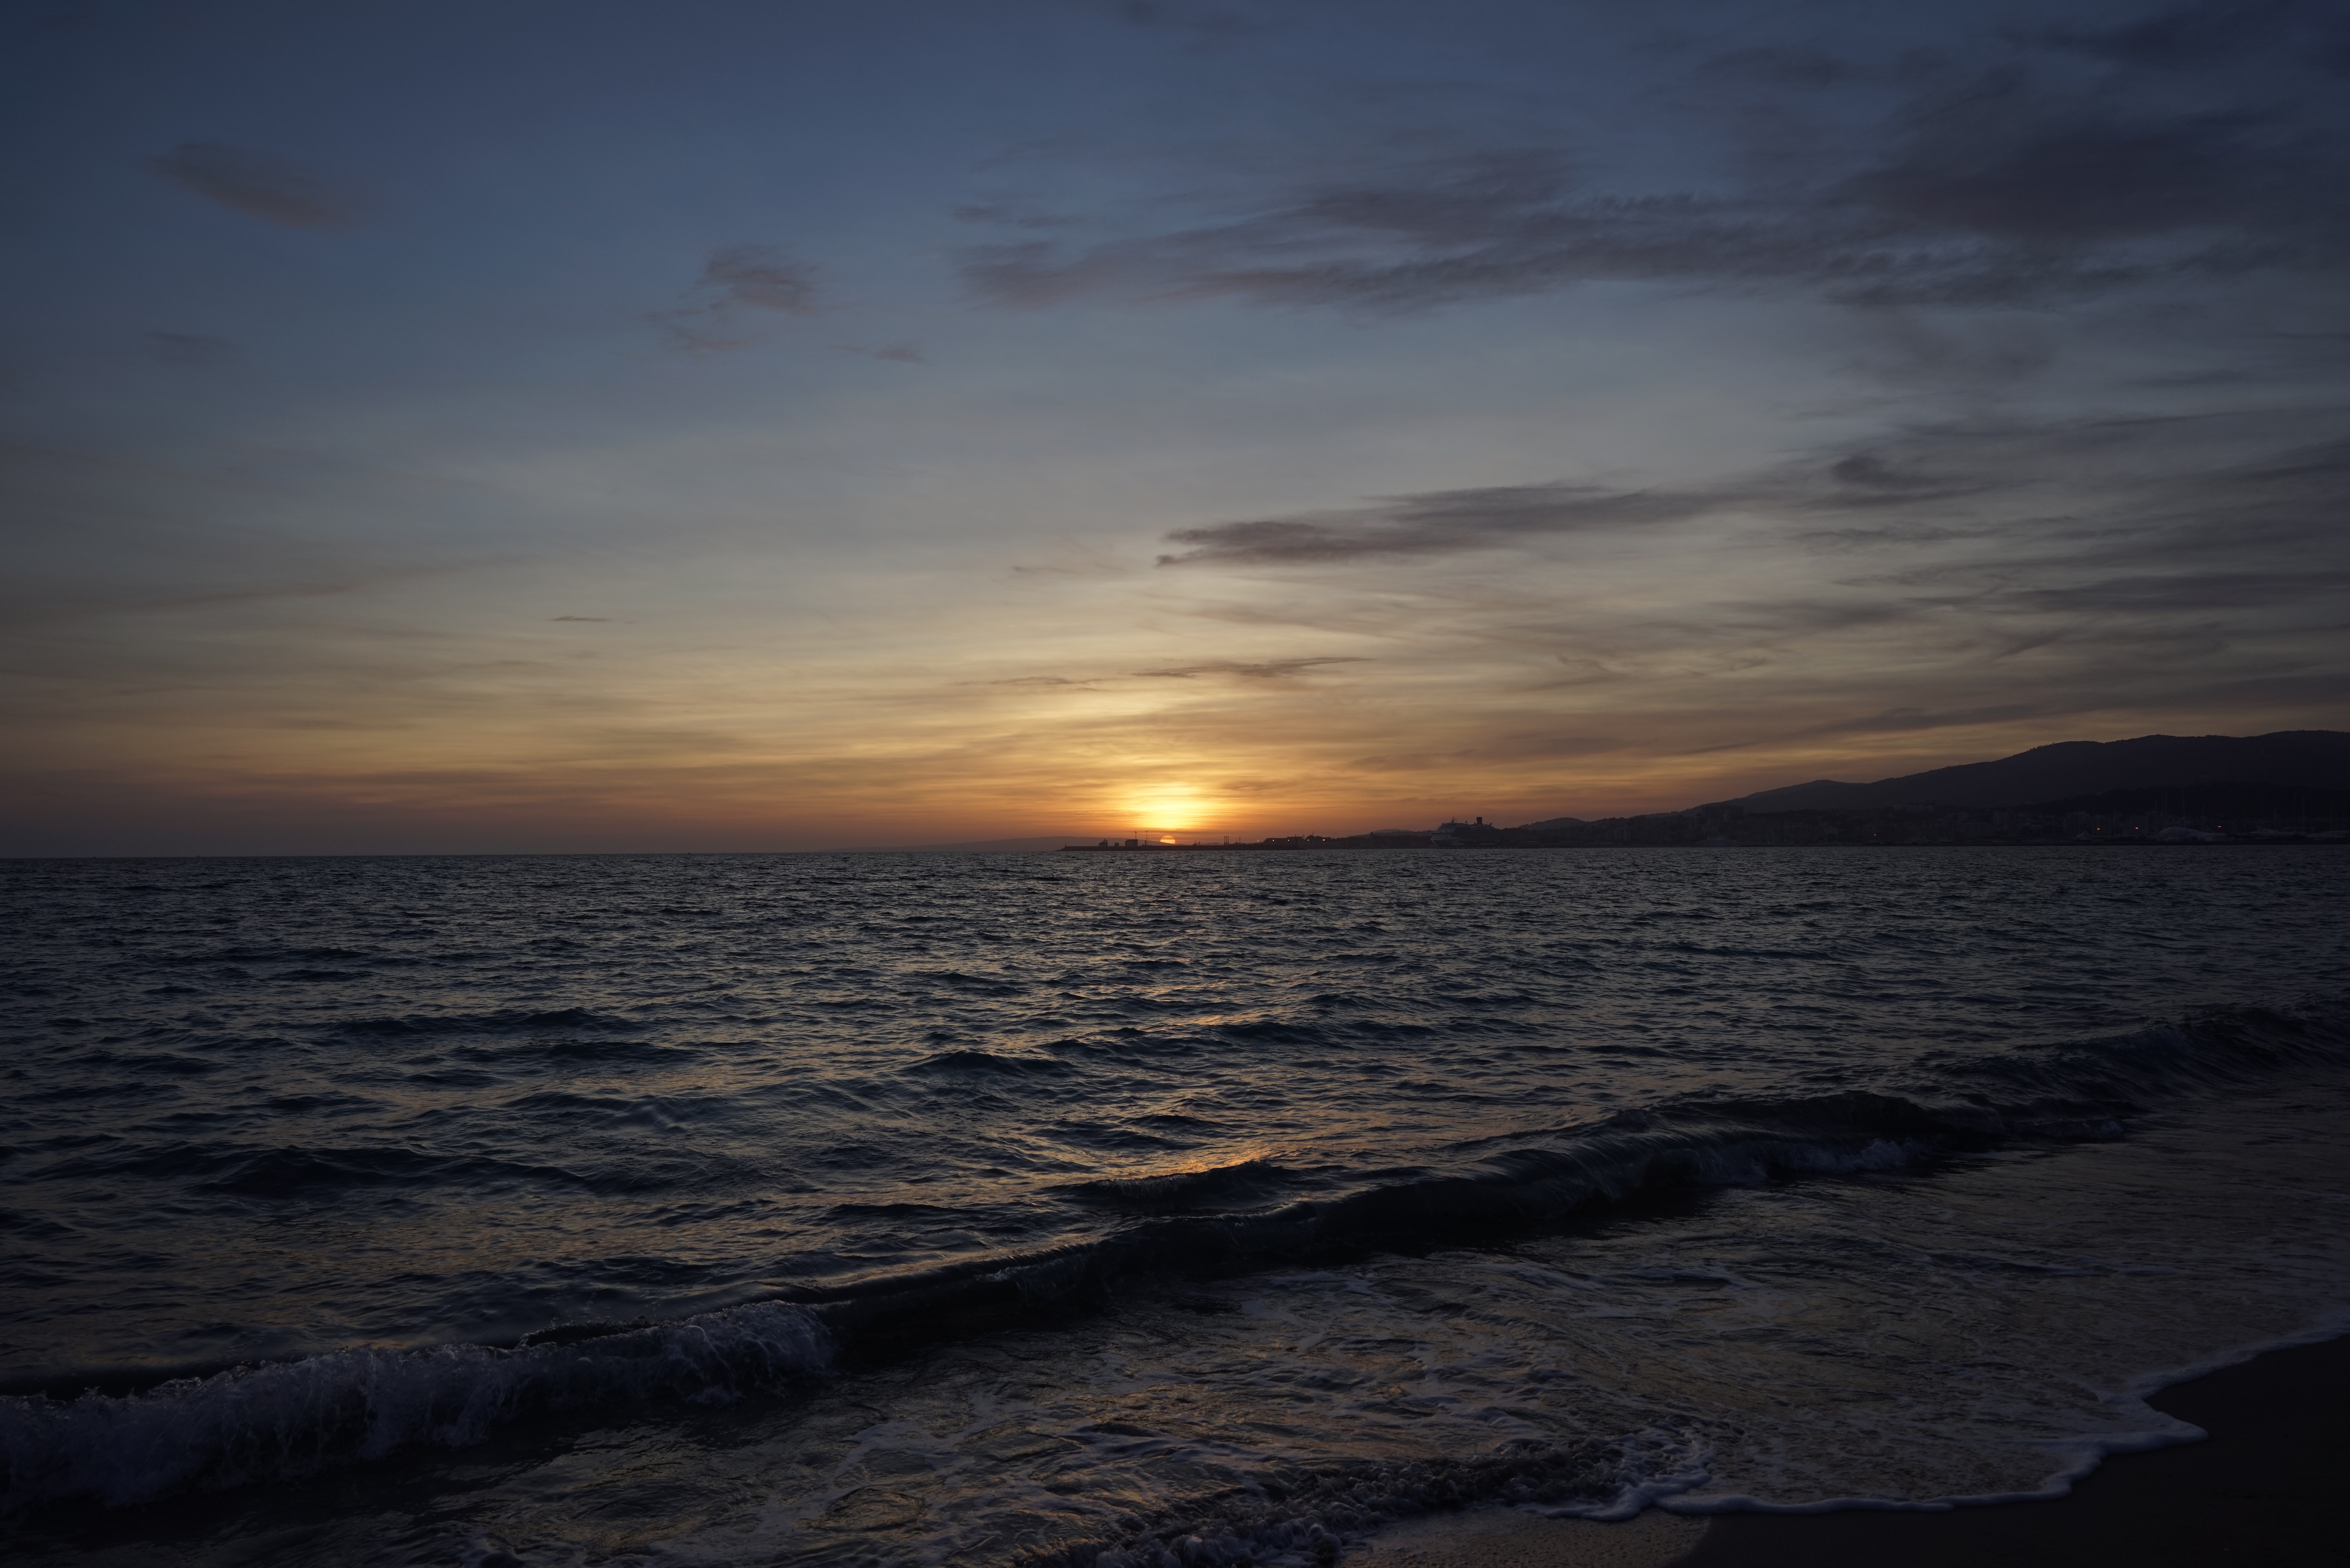
beach, landscape, sea, coast, ocean, horizon, cloud, sky, sun, sunrise, sunset, sunlight, morning, shore, wave, dawn, dusk, evening, reflection, bay, body of water, afterglow, wind wave